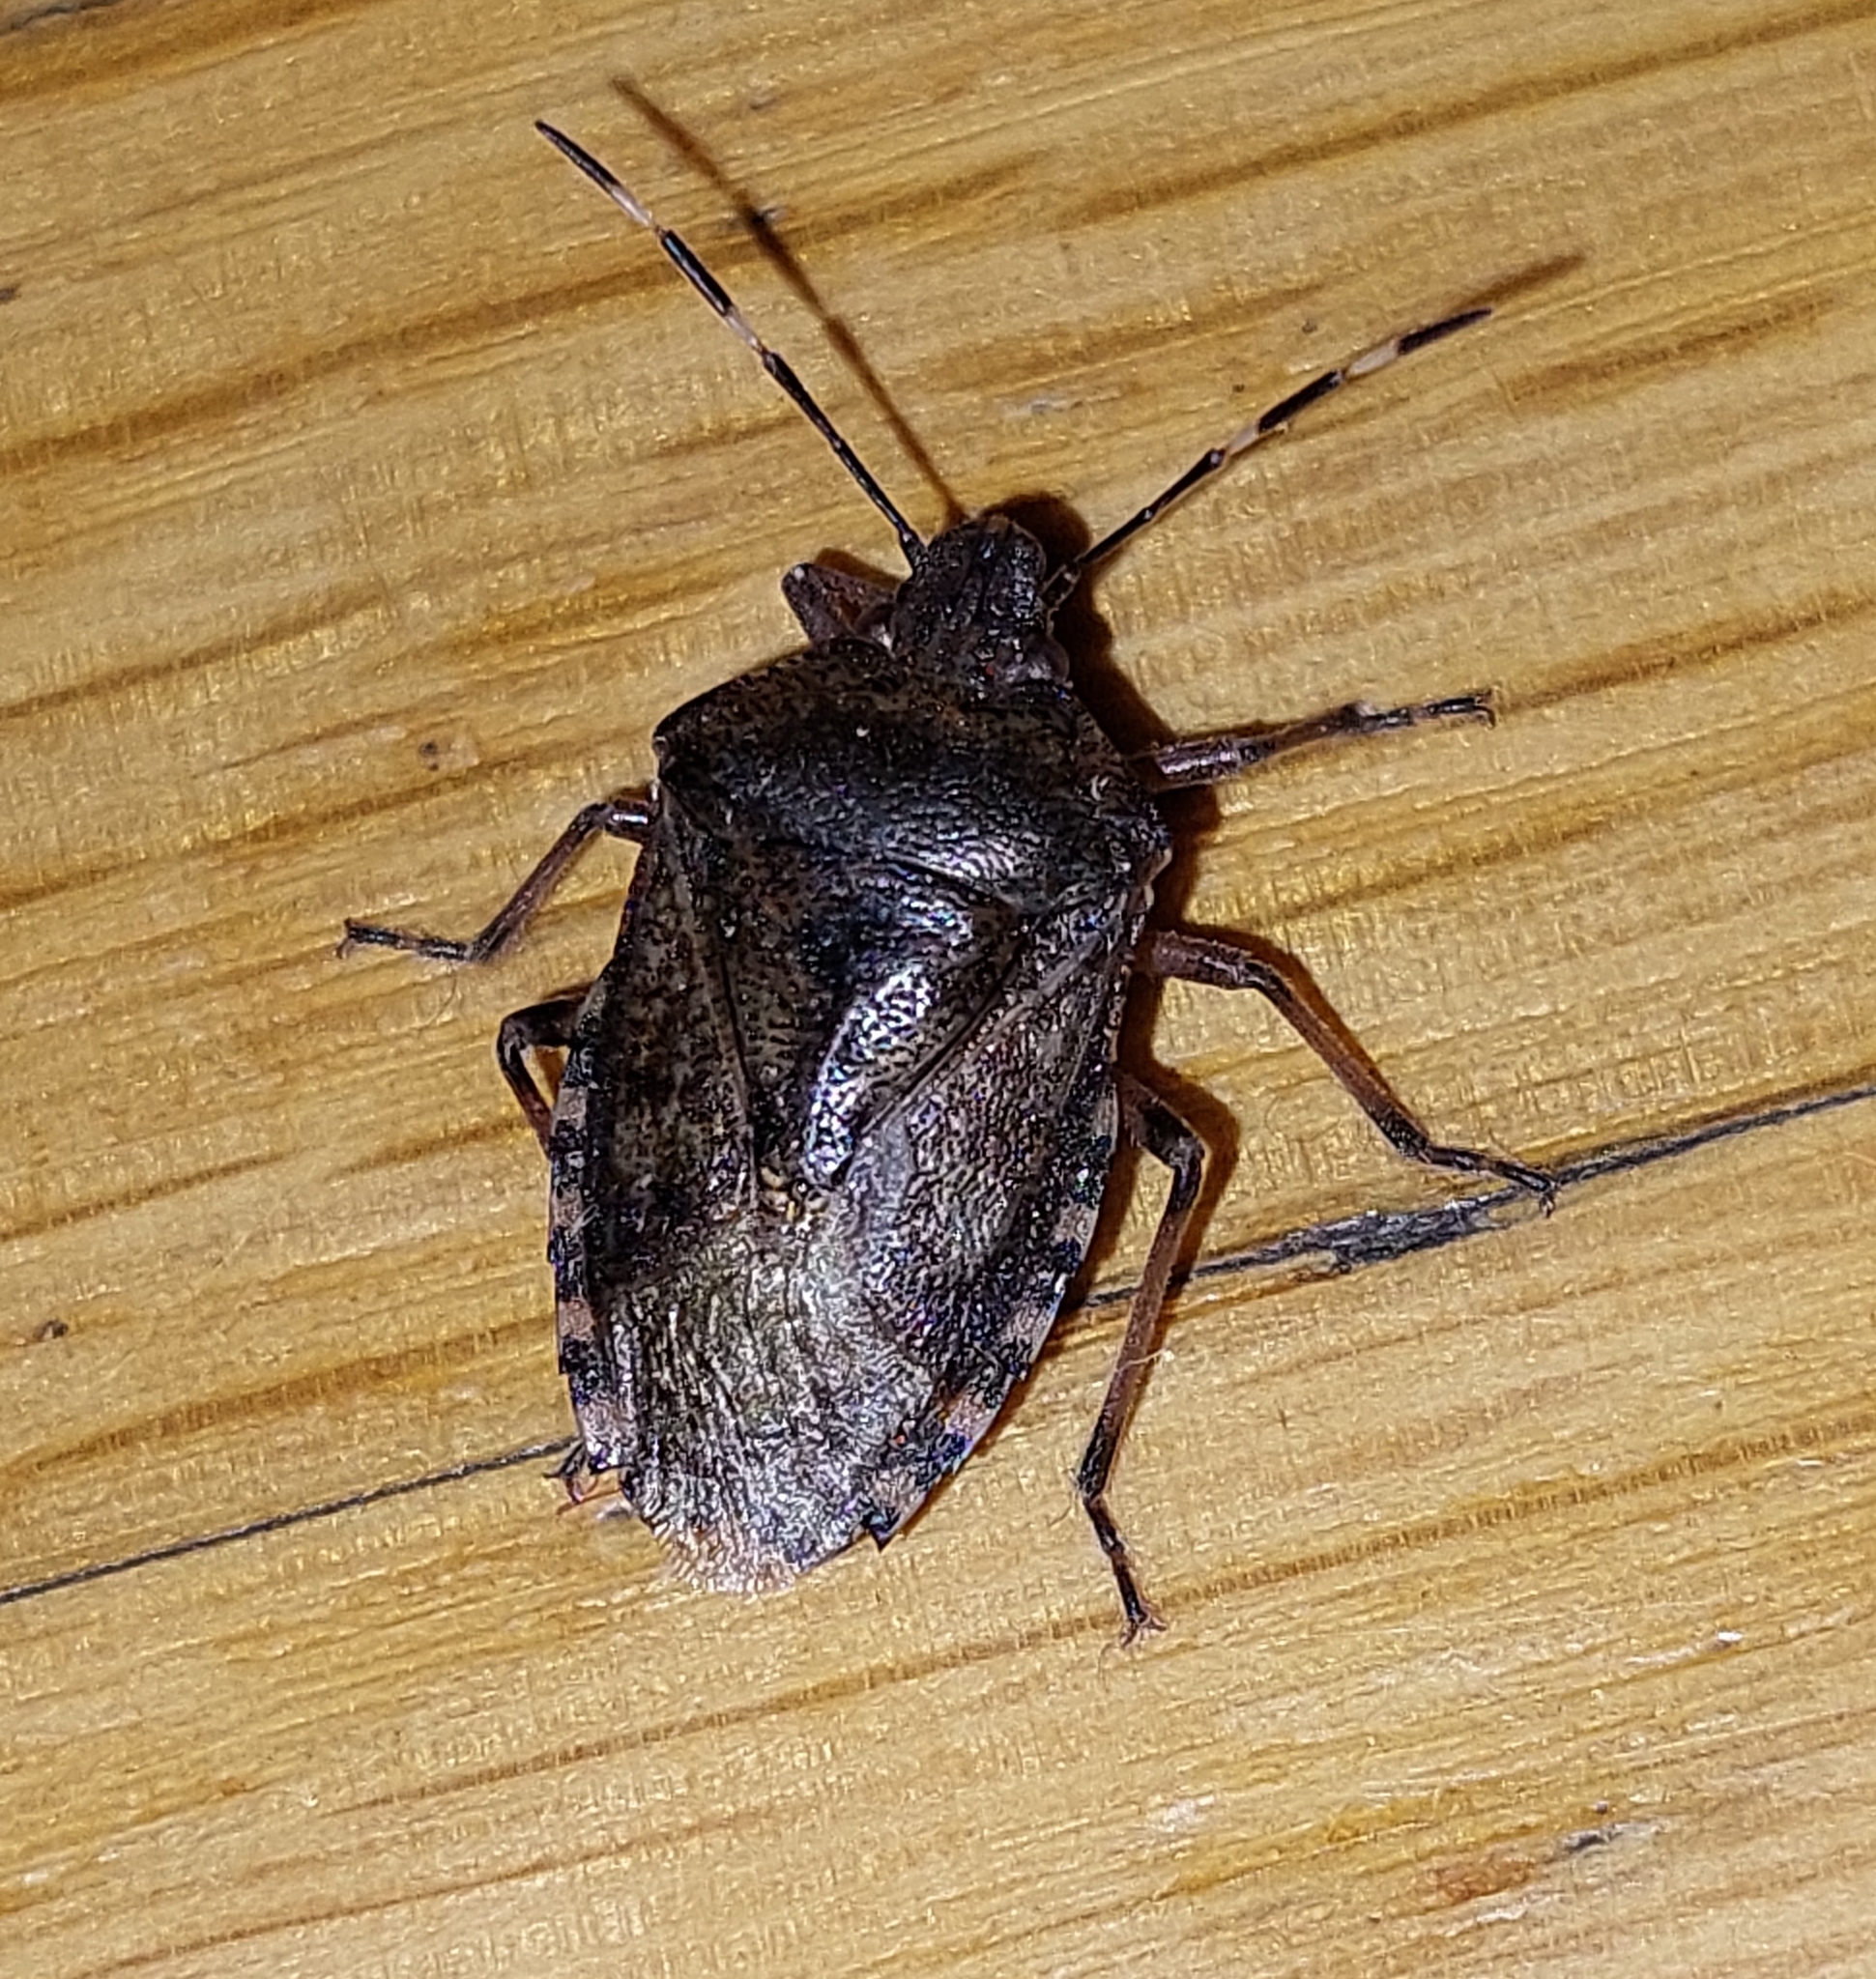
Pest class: stink_bug